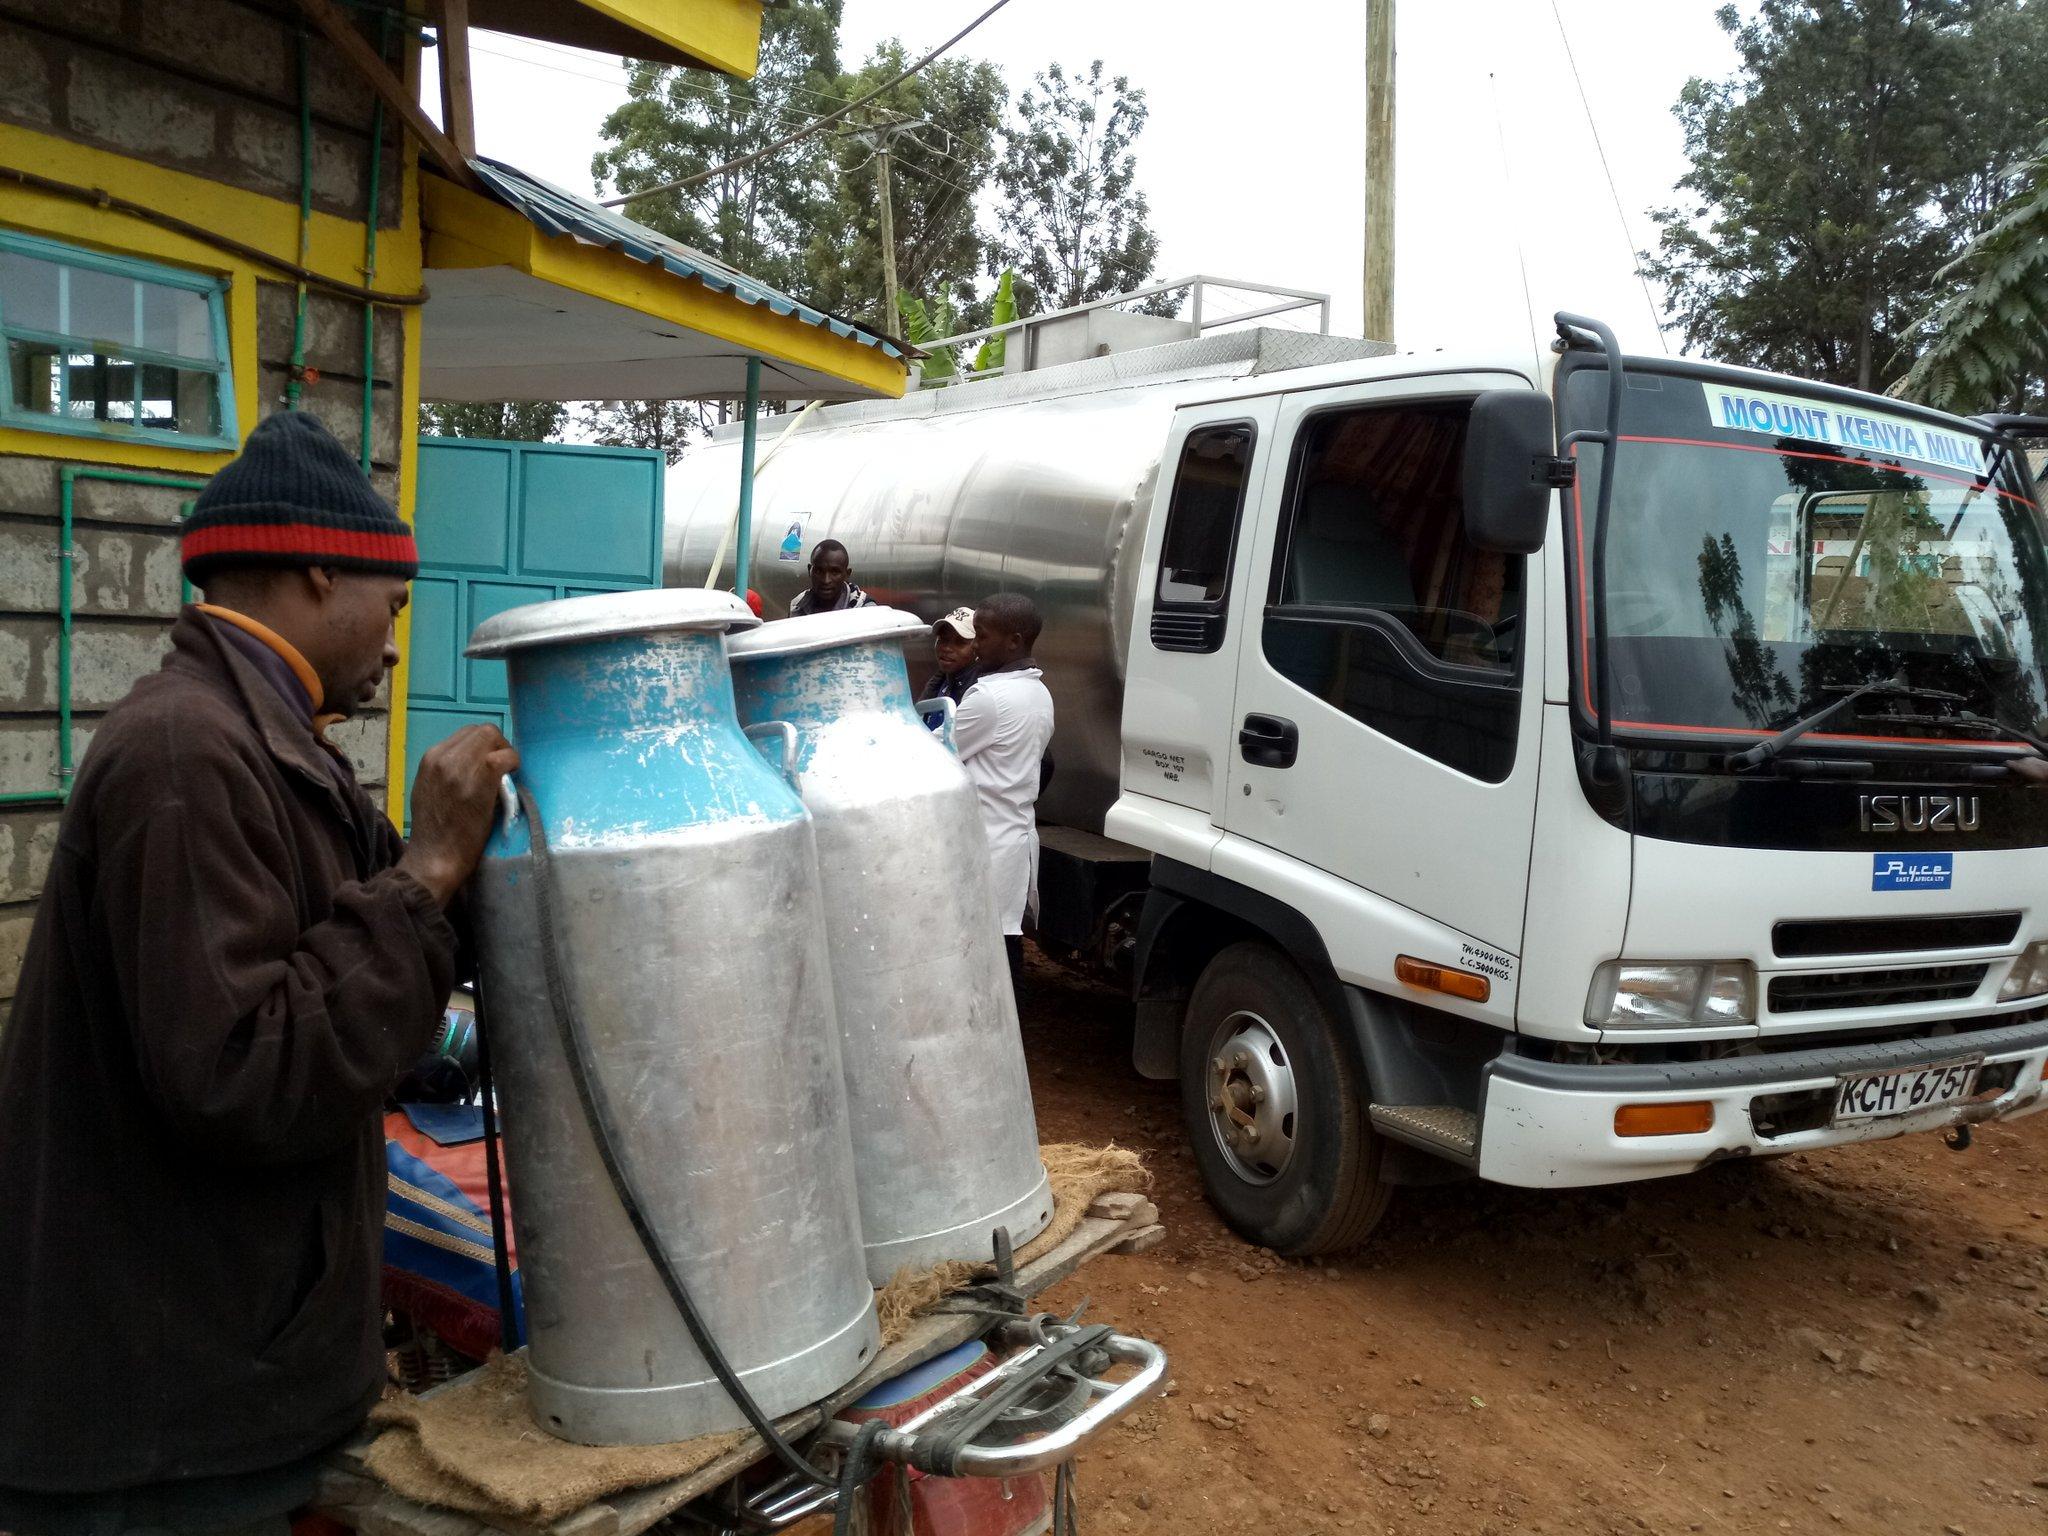
Hiyo ni lori ya kubeba maziwa ,kuna mwana bodaboda ambaye anaonekana kuwa  ashafunga  tayari maziwa ama anazifungulia ili kuweka kwenye lori.Huu ni ukulima ama ufungaji wa Ng'ombe ,biashara ambayo iko tu sawa.